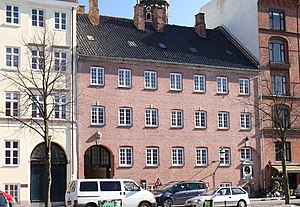
Thorvald Bindesbøll / Arkitektur
Bombebøssen, 1891, Christianshavn
Thorvald Bindesbøll var en dansk arkitekt og formgiver. Bindesbøll var søn af arkitekt Gottlieb Bindesbøll og bror til Johanne Bindesbøll. Han forblev ugift.